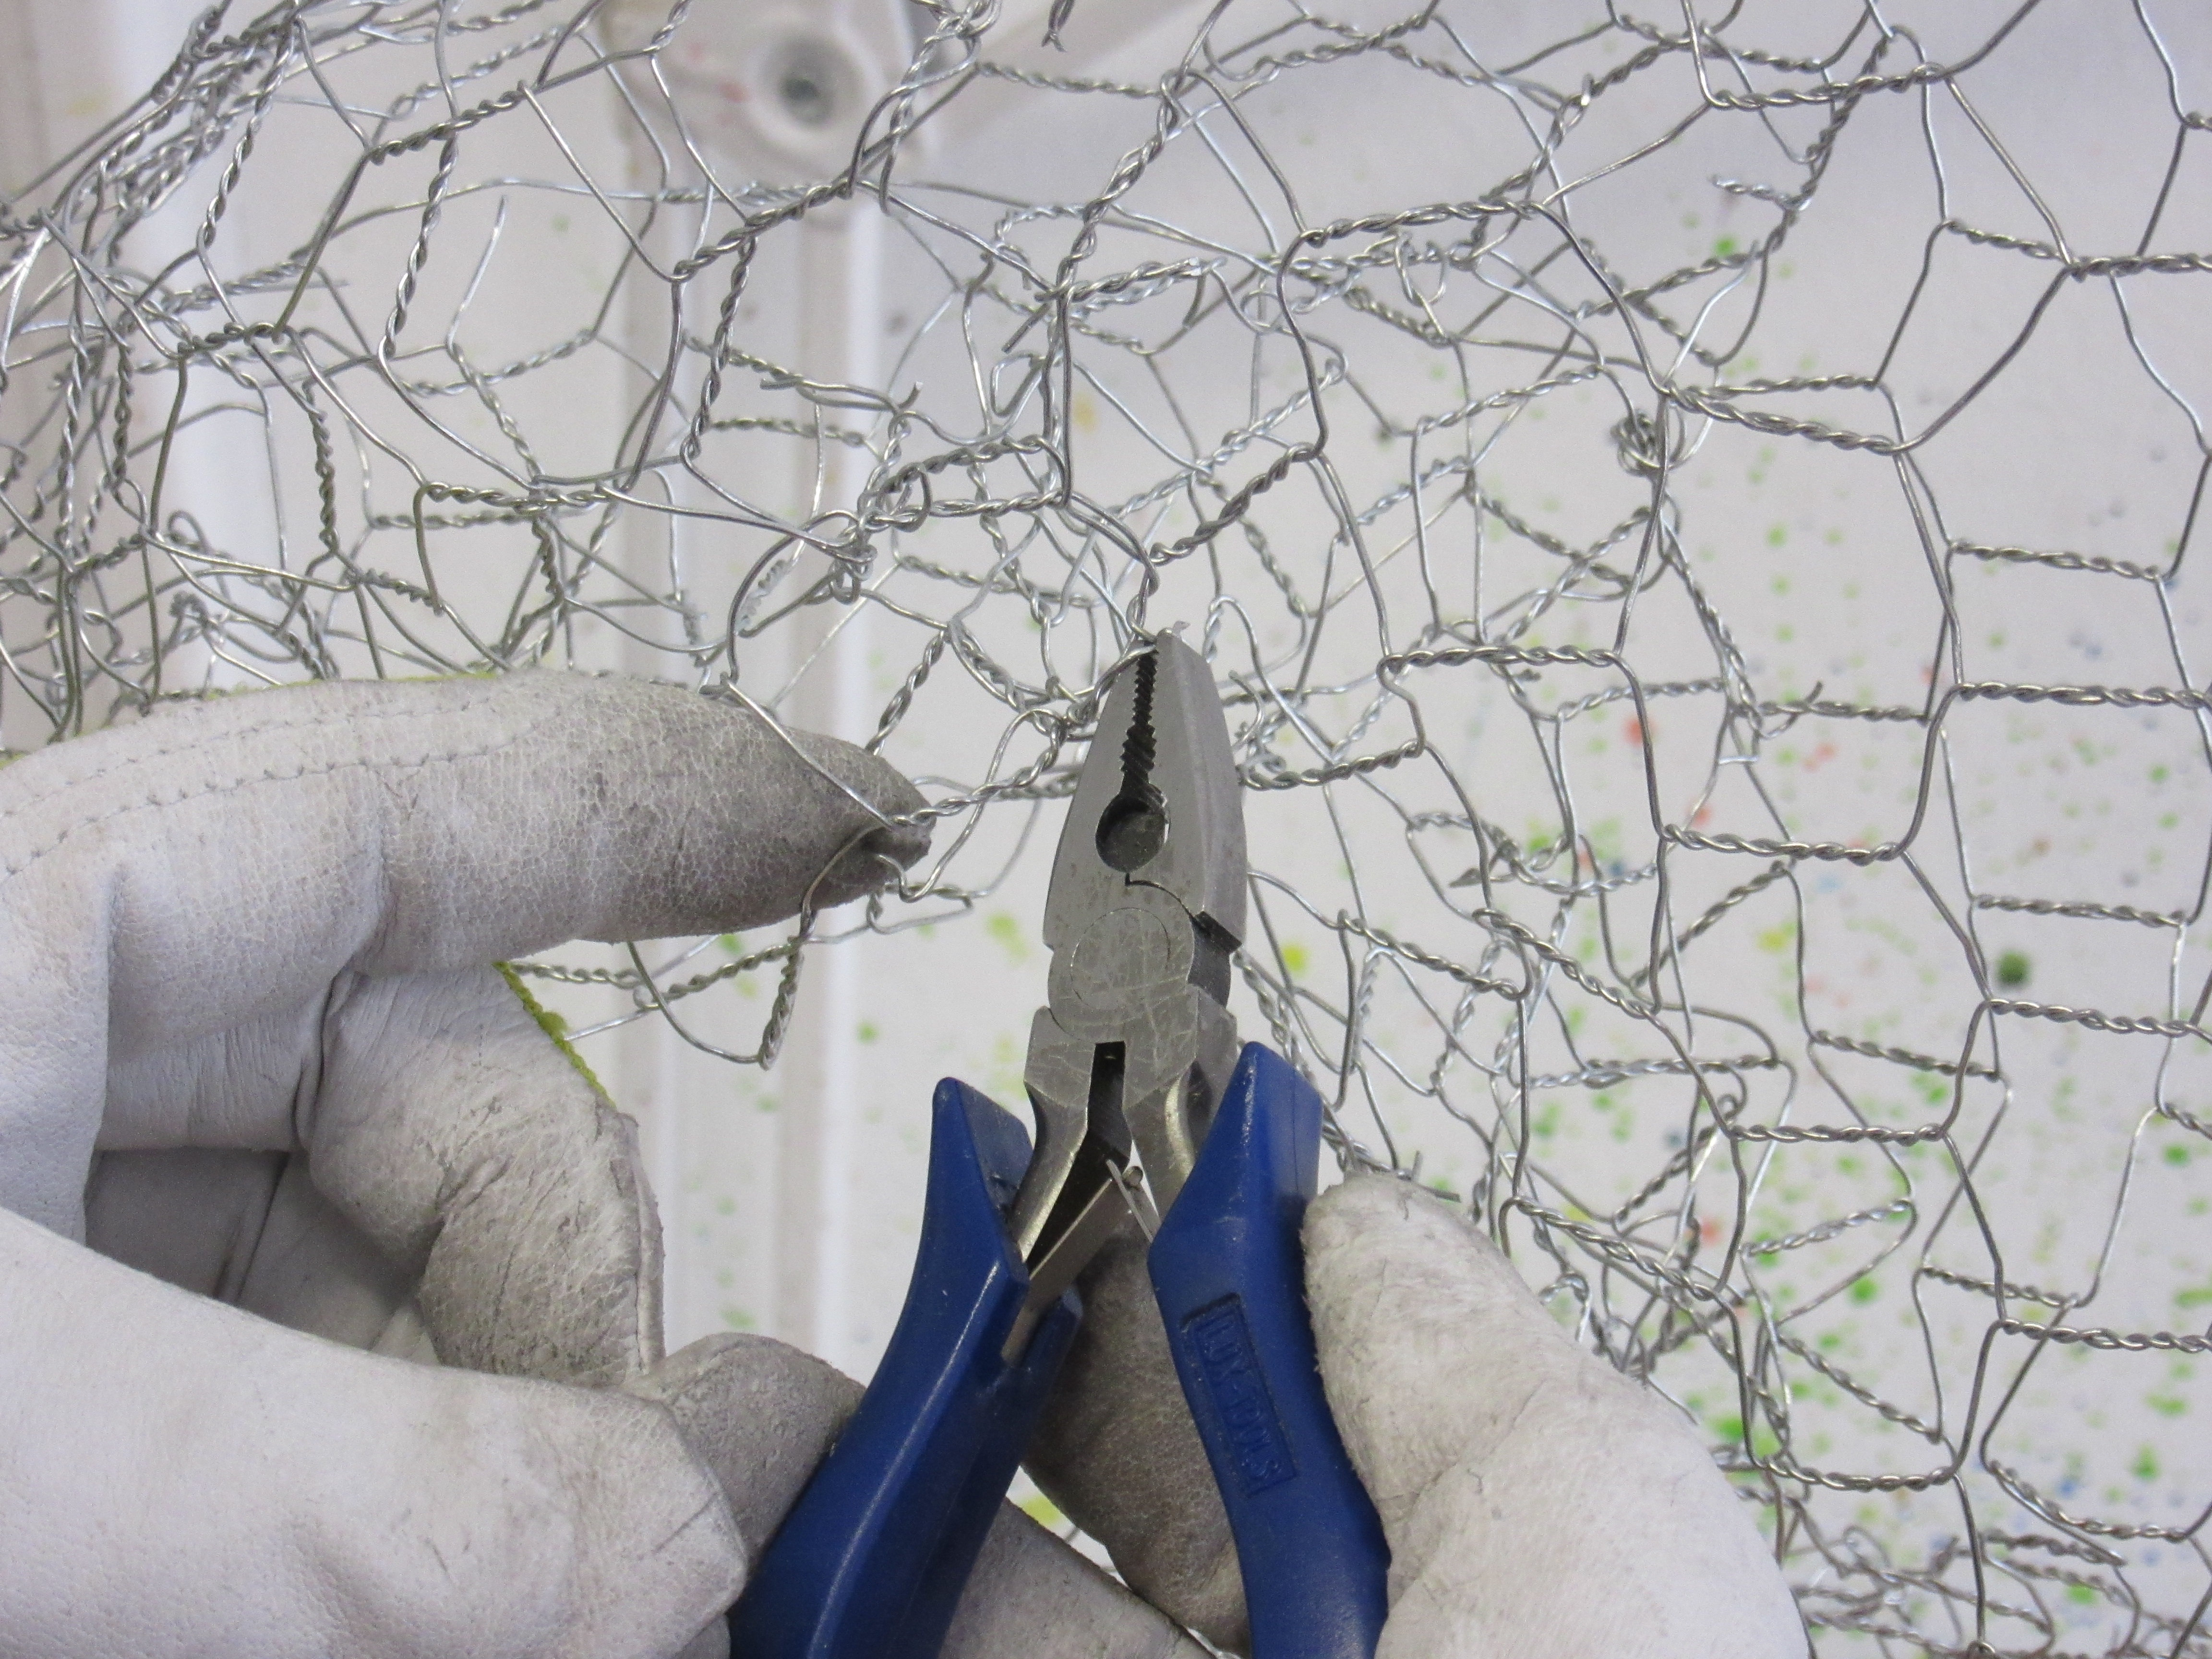
branch, tool, wire, metal, art, sketch, drawing, hands, pliers, bending, wire sculpture